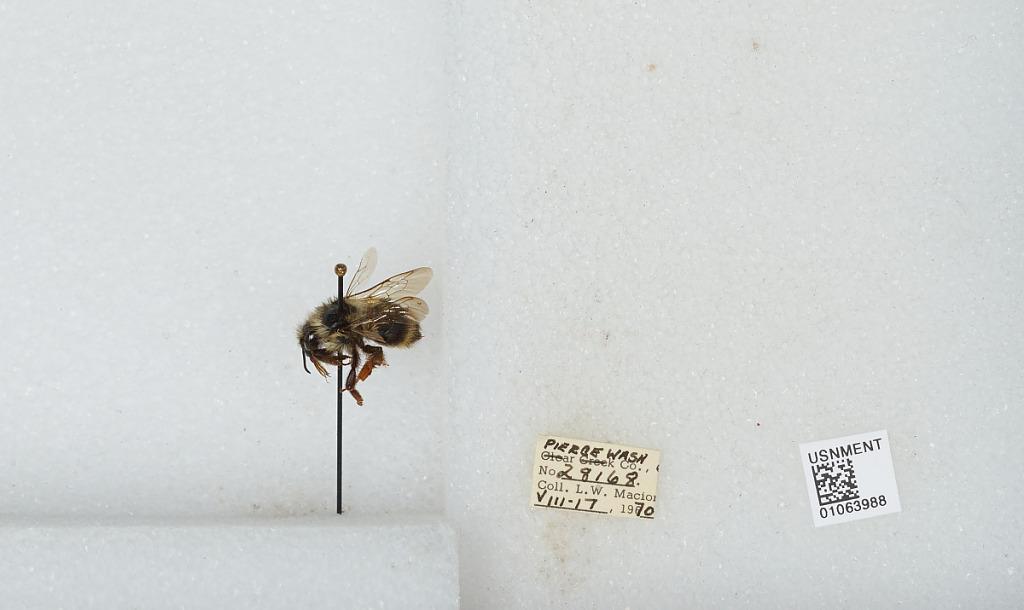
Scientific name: Bombus bifarius nearcticus
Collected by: L. Macior
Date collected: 1970-8-17
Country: United States
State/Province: Washington
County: Pierce
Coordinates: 47.05, -122.12